Papule

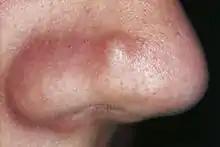
Fibrous papule of the nose

A papule is a small, well-defined bump in the skin. It may have a rounded, pointed or flat top, and may have a dip. It can appear with a stalk, be thread-like or look warty. It can be soft or firm and its surface may be rough or smooth. Some have crusts or scales. A papule can be flesh colored, yellow, white, brown, red, blue or purplish. There may be just one or many, and they may occur irregularly in different parts of the body or appear in clusters. It does not contain fluid but may progress to a pustule or vesicle. A papule is smaller than a nodule; it can be as tiny as a pinhead and is typically less than 1 cm in width, according to some sources, and 0.5 cm according to others. When merged together, it appears as a plaque.